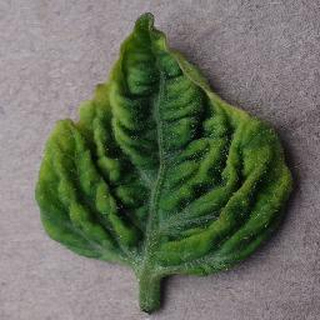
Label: tomato_yellow_leaf_curl_virus